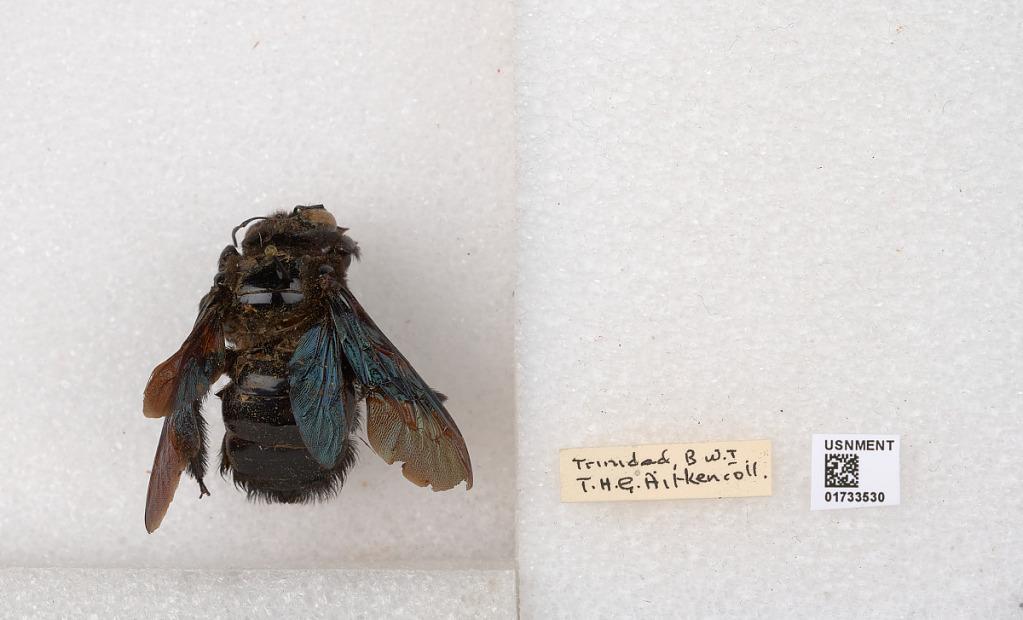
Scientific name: Xylocopa (Neoxylocopa) frontalis (Olivier)
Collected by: T. Aitken
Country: Trinidad and Tobago
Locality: Trinidad, British West Indies